Chris Evert (horse)

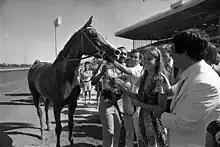
Chris Evert meeting Chris Evert, 1975

Chris Evert (February 14, 1971 – January 8, 2001) was an American Hall of Fame Champion Thoroughbred racehorse, winning the U.S. Filly Triple Crown in 1974 and earning the Eclipse Award for Outstanding 3-Year-Old Filly.